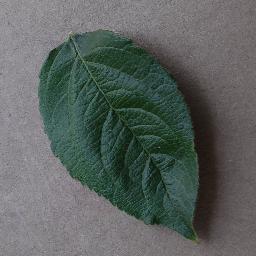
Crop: apple
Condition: healthy